History of Cilavegna

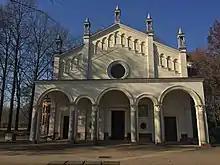
Sanctuary of St. Anne

Cesare Taverna's attitude toward these difficulties did not benefit the fiefdom as he focused more on expanding his holdings and open issues remained unresolved. The crisis caused by the various Monferrato wars led to the indebtedness of most of the community and the situation showed no signs of improvement. Cesare Taverna's death in 1639 definitively marked the least prosperous moment because his successor, his son Lodovico, was too young to manage a fiefdom and was therefore temporarily replaced by Countess Barbara della Tela. During this period the construction of the church of the Blessed Virgin of the Rosary was begun (1640), and in 1660 it became the seat of the confraternity of the Holy Rosary. Along with the religious building the convent was enlarged (1680) in order to adapt it to the increase in the number of friars and priests present. Already from the beginning of the 17th century, there was also the church of the Blessed Virgin of Mount Carmel in Cilavegna, also the seat of a confraternity, that of the devotees of Our Lady of Mount Carmel.